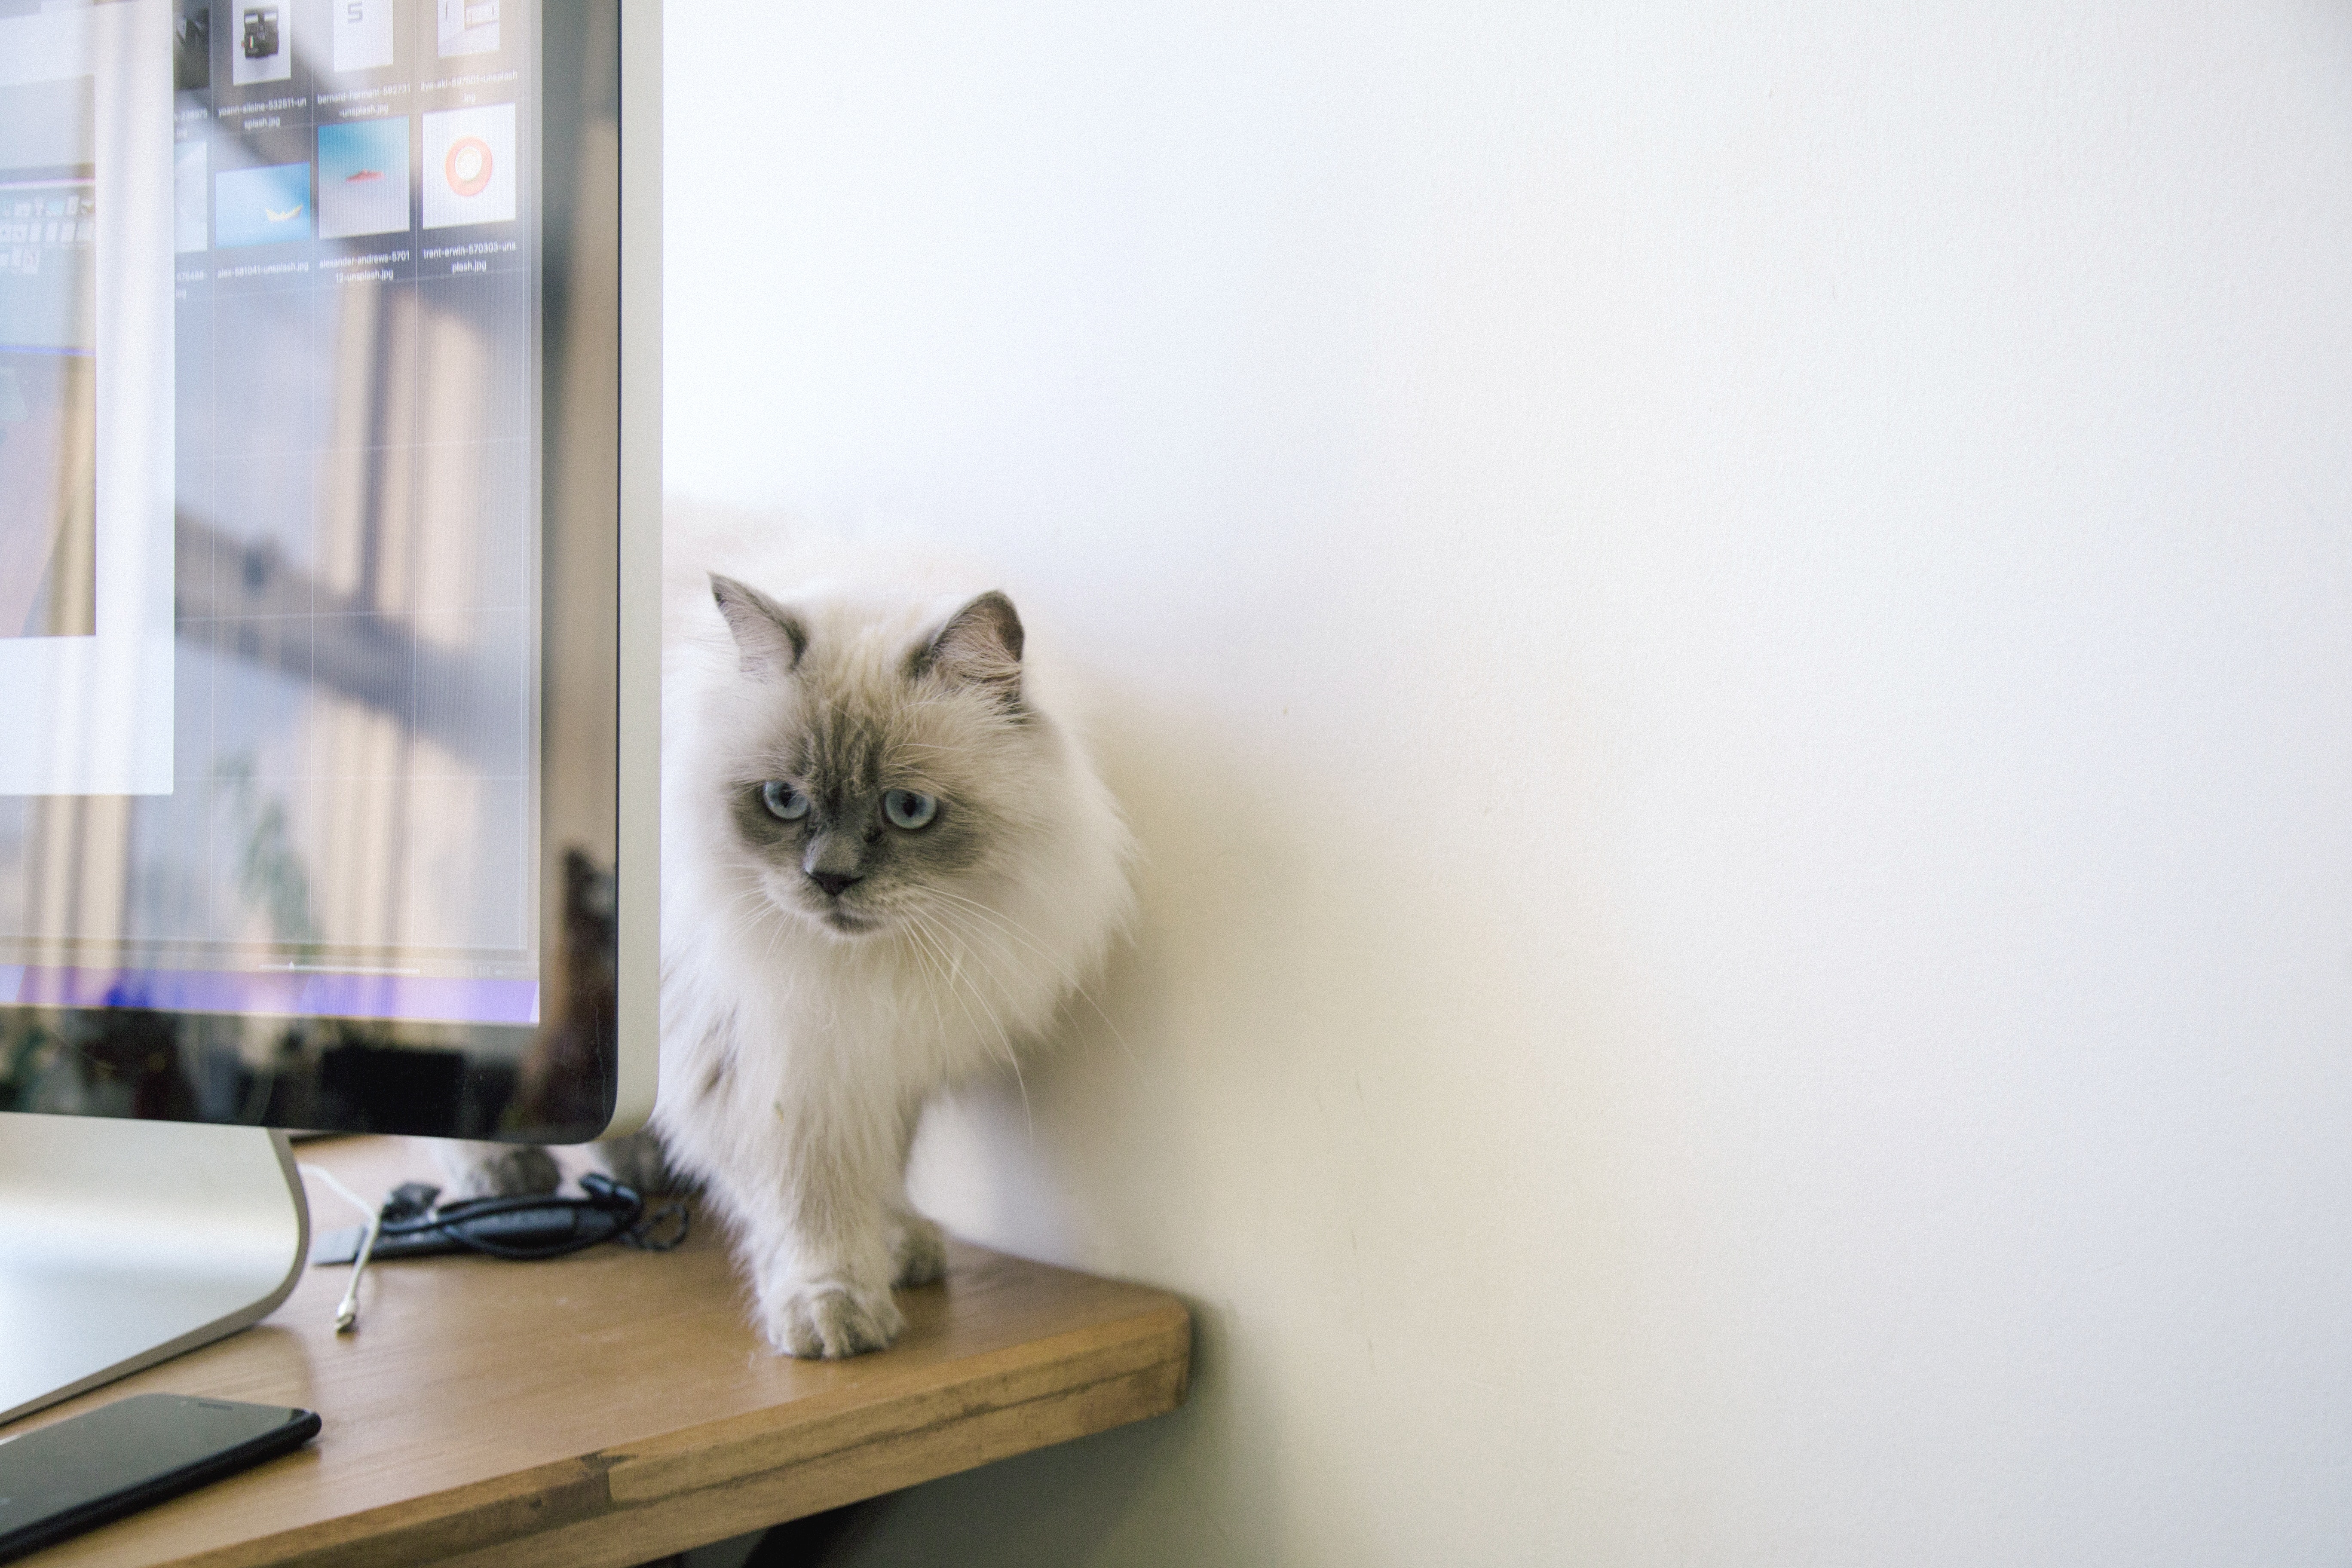
cat, mammal, felidae, small to medium sized cats, birman, ragdoll, himalayan, whiskers, carnivore, balinese, eye, thai, siamese, fawn, kitten